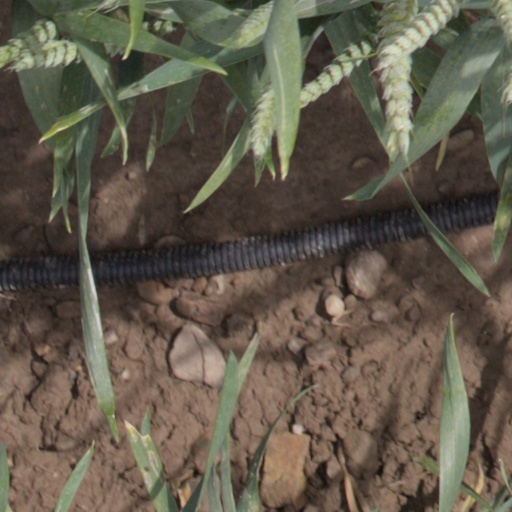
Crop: wheat